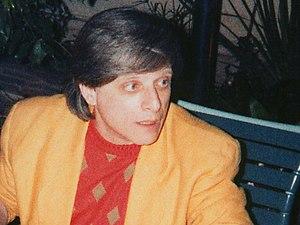
Contretemps est le vingt-huitième épisode de la première saison de la série télévisée Star Trek. Il fut diffusé pour la première fois le 6 avril 1967 sur la chaîne américaine NBC.